Billy Riley

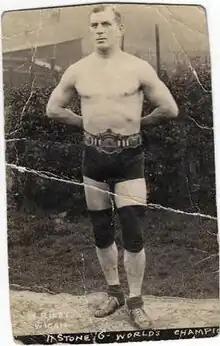

William Harold Riley (22 June 1896 – 9 or 15 September 1977), known by the name Billy Riley, was an English professional wrestler, coach, promoter, and referee. A legitimately skilled wrestler, Riley's career began when professional wrestling bouts were still genuine contests. At various times, Riley was billed as the middleweight champion of the world, British Empire, and England. In 1948, he founded "The Snake Pit" gym in Wigan, where he coached for over 20 years, teaching the Lancashire style of catch wrestling to some of the leading post-World War II wrestlers, including Karl Gotch and Billy Robinson, among others. Riley's students were significant influences on professional wrestling, catch wrestling, and mixed martial arts (MMA), especially in Japan. Riley's Snake Pit has continued to operate and train wrestlers nearly 50 years after his death.